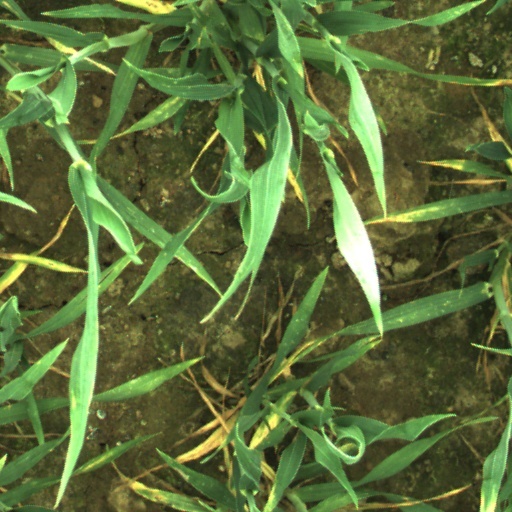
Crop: wheat